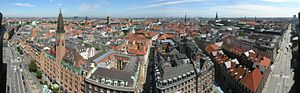
Indre By (København)
Vue over Indre By
Indre By er den inderste bydel og hjertet af København med 50.527 indbyggere. Bydelens areal er 8,98 km² og befolkningstætheden på 5.627 indbyggere pr. km2. Indre by ligger inden for søerne og havneløbet, men bydelen omfatter også Christianshavn, der indtil 1. januar 2007 udgjorde sin egen administrative bydel. Der eksisterer lokaludvalg for både Indre By og Christianshavn. Ca. ni procent af kommunens i alt 623.404 indbyggere bor i Indre By.